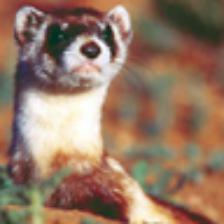
Label: NonHuman